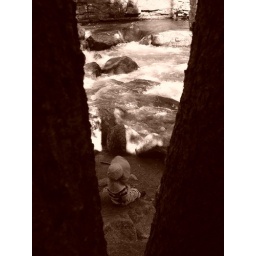
a little boy throwing rocks in a river somewhere in Colorado